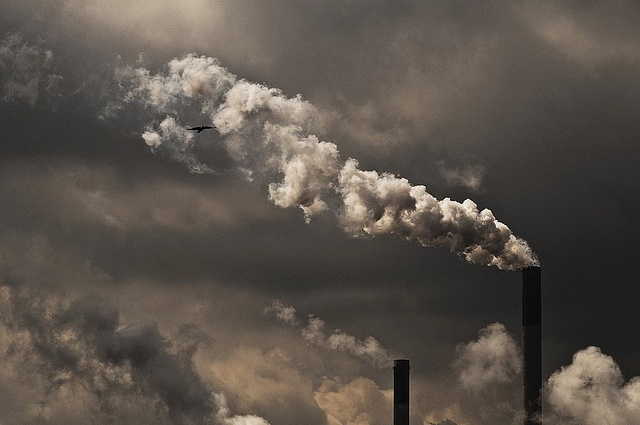
A lone bird flying past a chemical plants smoke stacks.
Large clouds of smoke are coming from factory pipes.
Some smoke stacks are coming from a large pipe
On a cloudy day a chimney is blowing out smoke.
Several smokestacks release a lot of smoke, partially obscuring a plane in the sky.